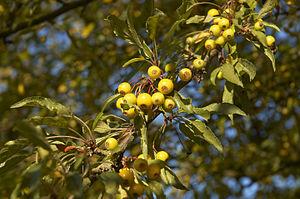
Le Pommetier de Siebold ou Pommetier toringo, de son nom scientifique : Malus sieboldii ou Malus toringo selon les sources, est une espèce de pommiers sauvages, originaire d'Asie.